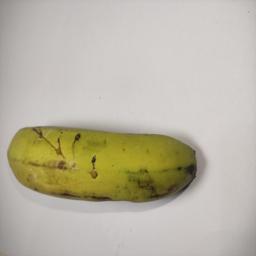
Banana variety: Sagor Kola